Reckless Engineering

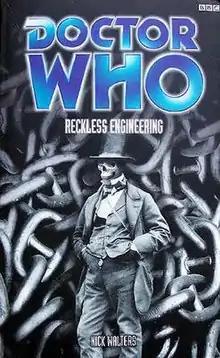

Reckless Engineering is a BBC Books original novel written by Nick Walters and based on the long-running British science fiction television series "Doctor Who". It features the Eighth Doctor, Fitz, Anji and Trix.